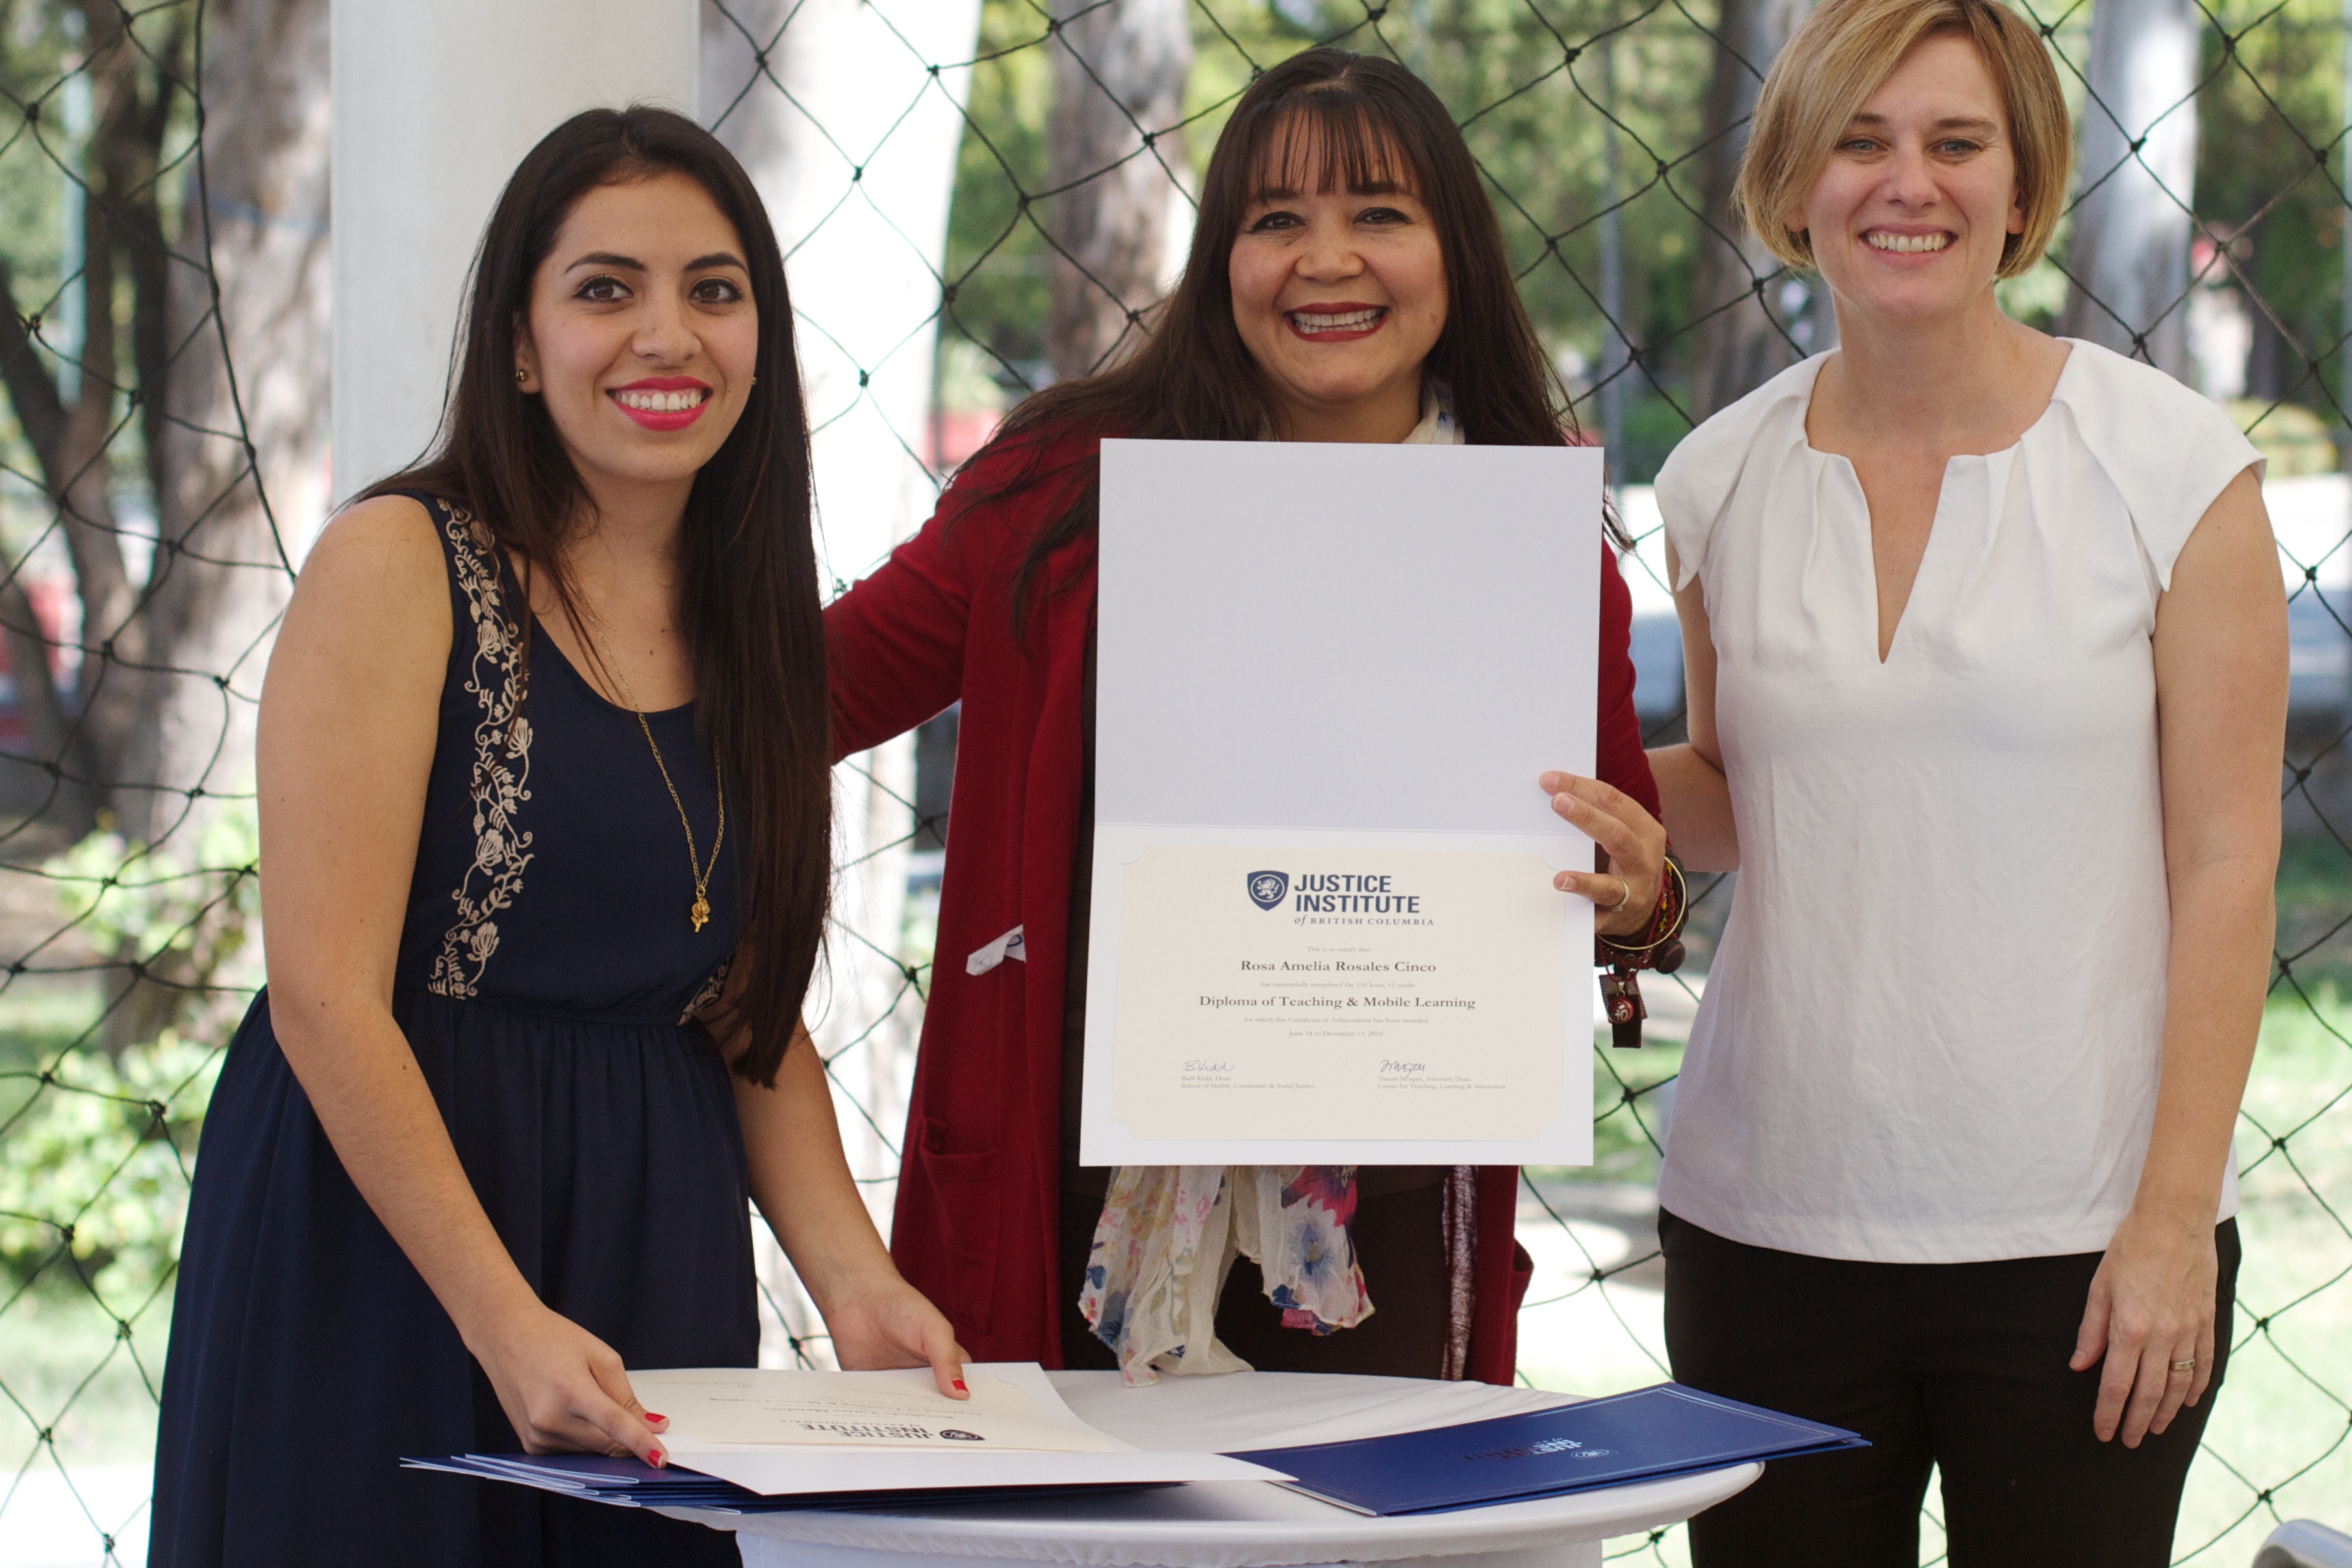
community, student, udgagora